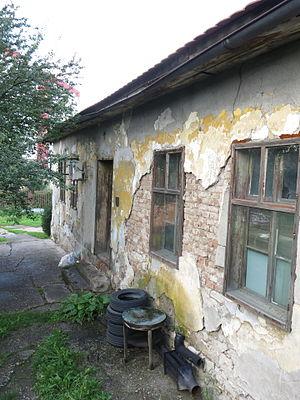
La vieille école de Žarkovo est située à Belgrade, la capitale de la Serbie, dans la municipalité urbaine de Čukarica et dans le quartier de Žarkovo. Construite dans les années 1850, elle est inscrite sur la liste des biens culturels de la ville de Belgrade.